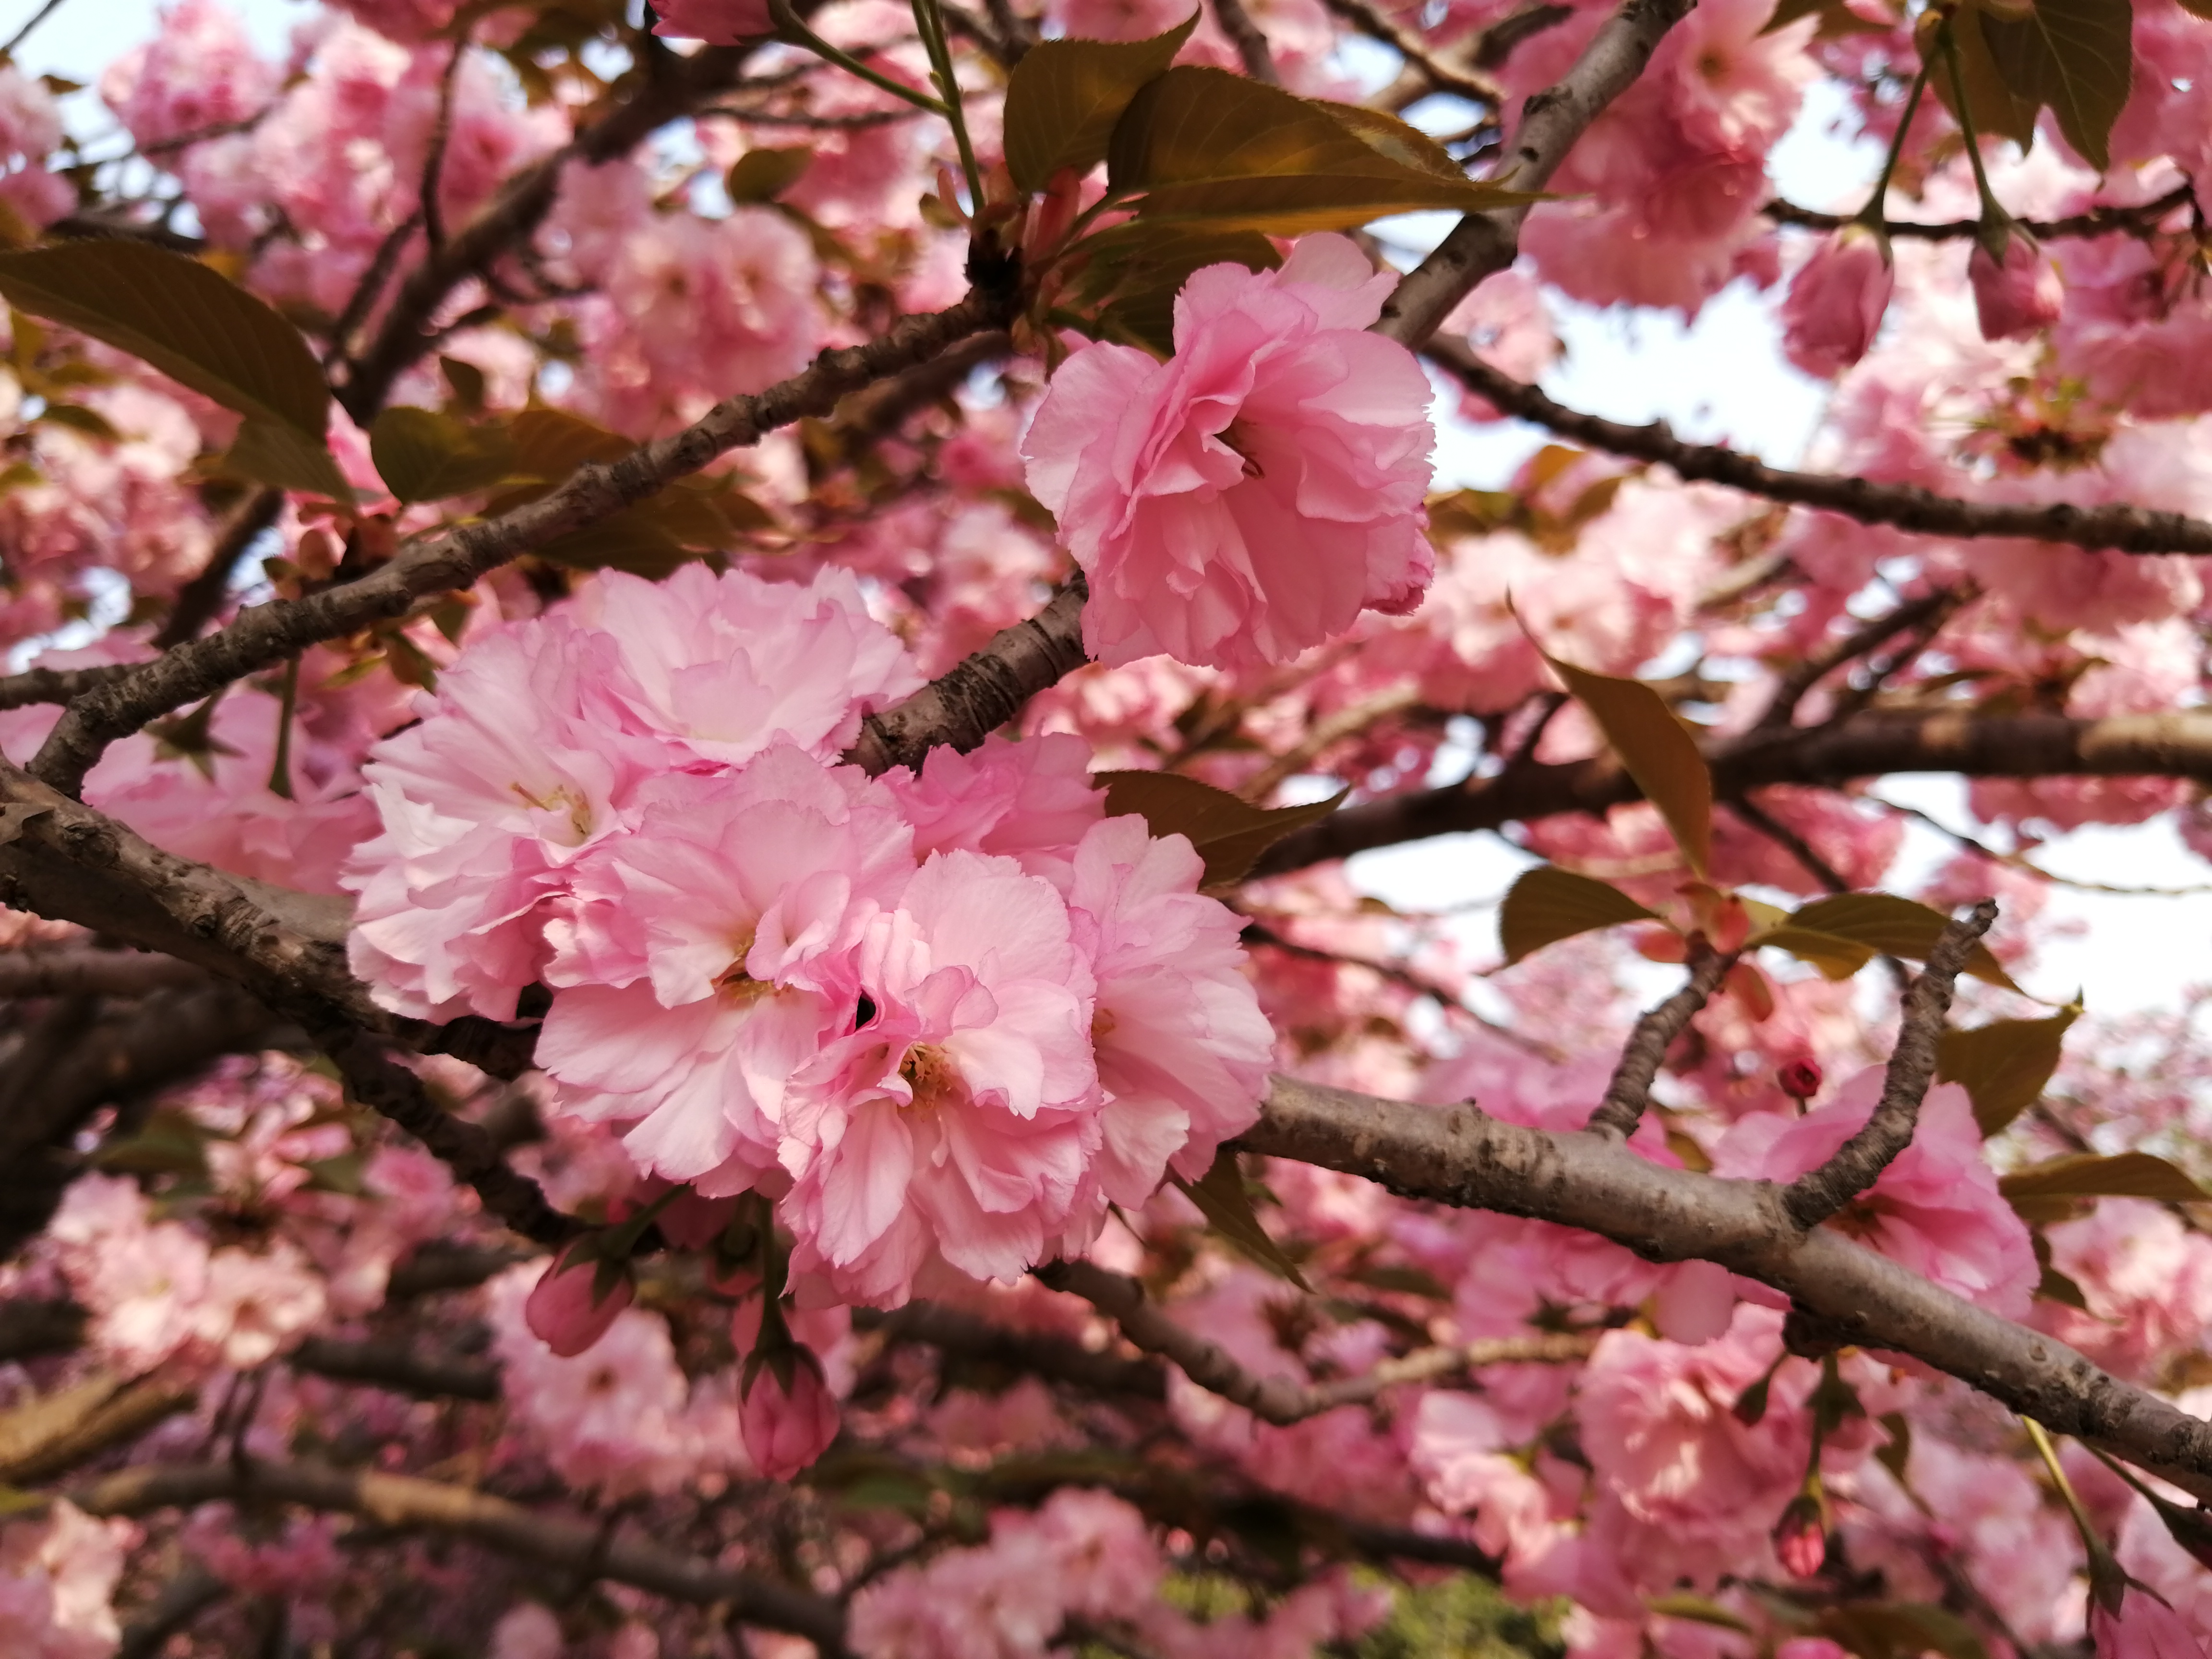
cherry, blossom, flower, pink, spring, china, plant, petal, flowering plant, cherry blossom, branch, tree, botany, prunus, twig, plant stem